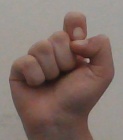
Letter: fa